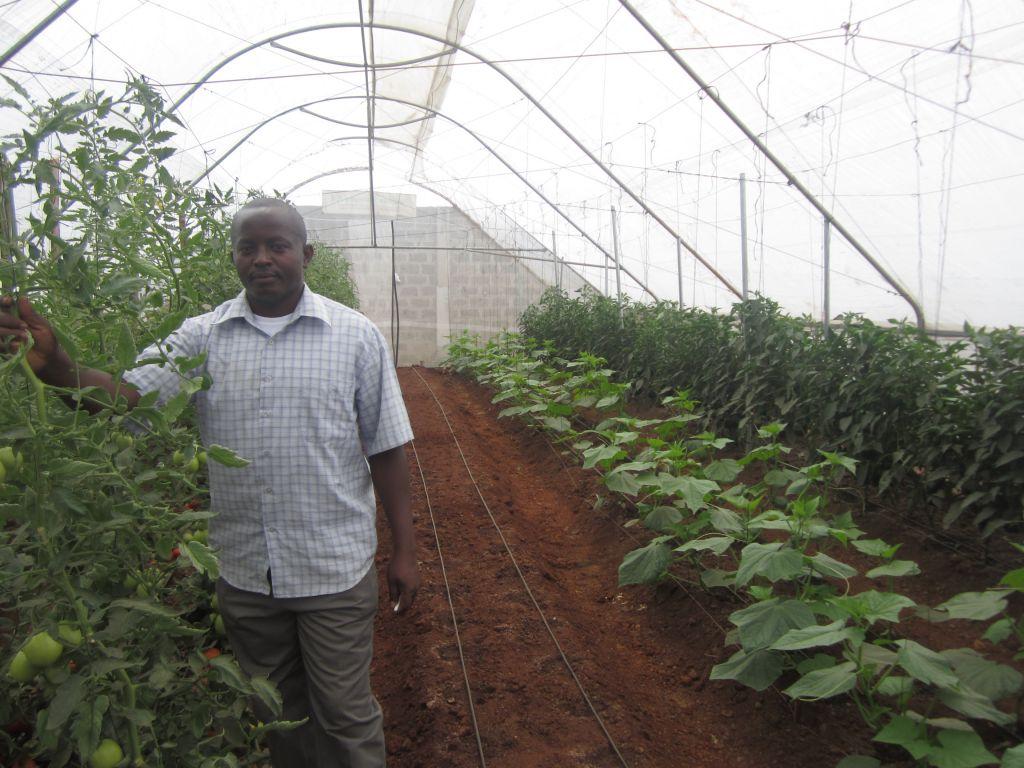
Pwani yenye mchanga mweupe na maji yaliyotulia inaonekana chini ya anga la bluu lisilo na mawingu mengi. Mandhari ni tulivu ikionyesha mazingira ya bahari wakati wa maji kubwa. Katika upeo wa macho, kuna miti ya minazi ikipamba fukwe kwa mbali.